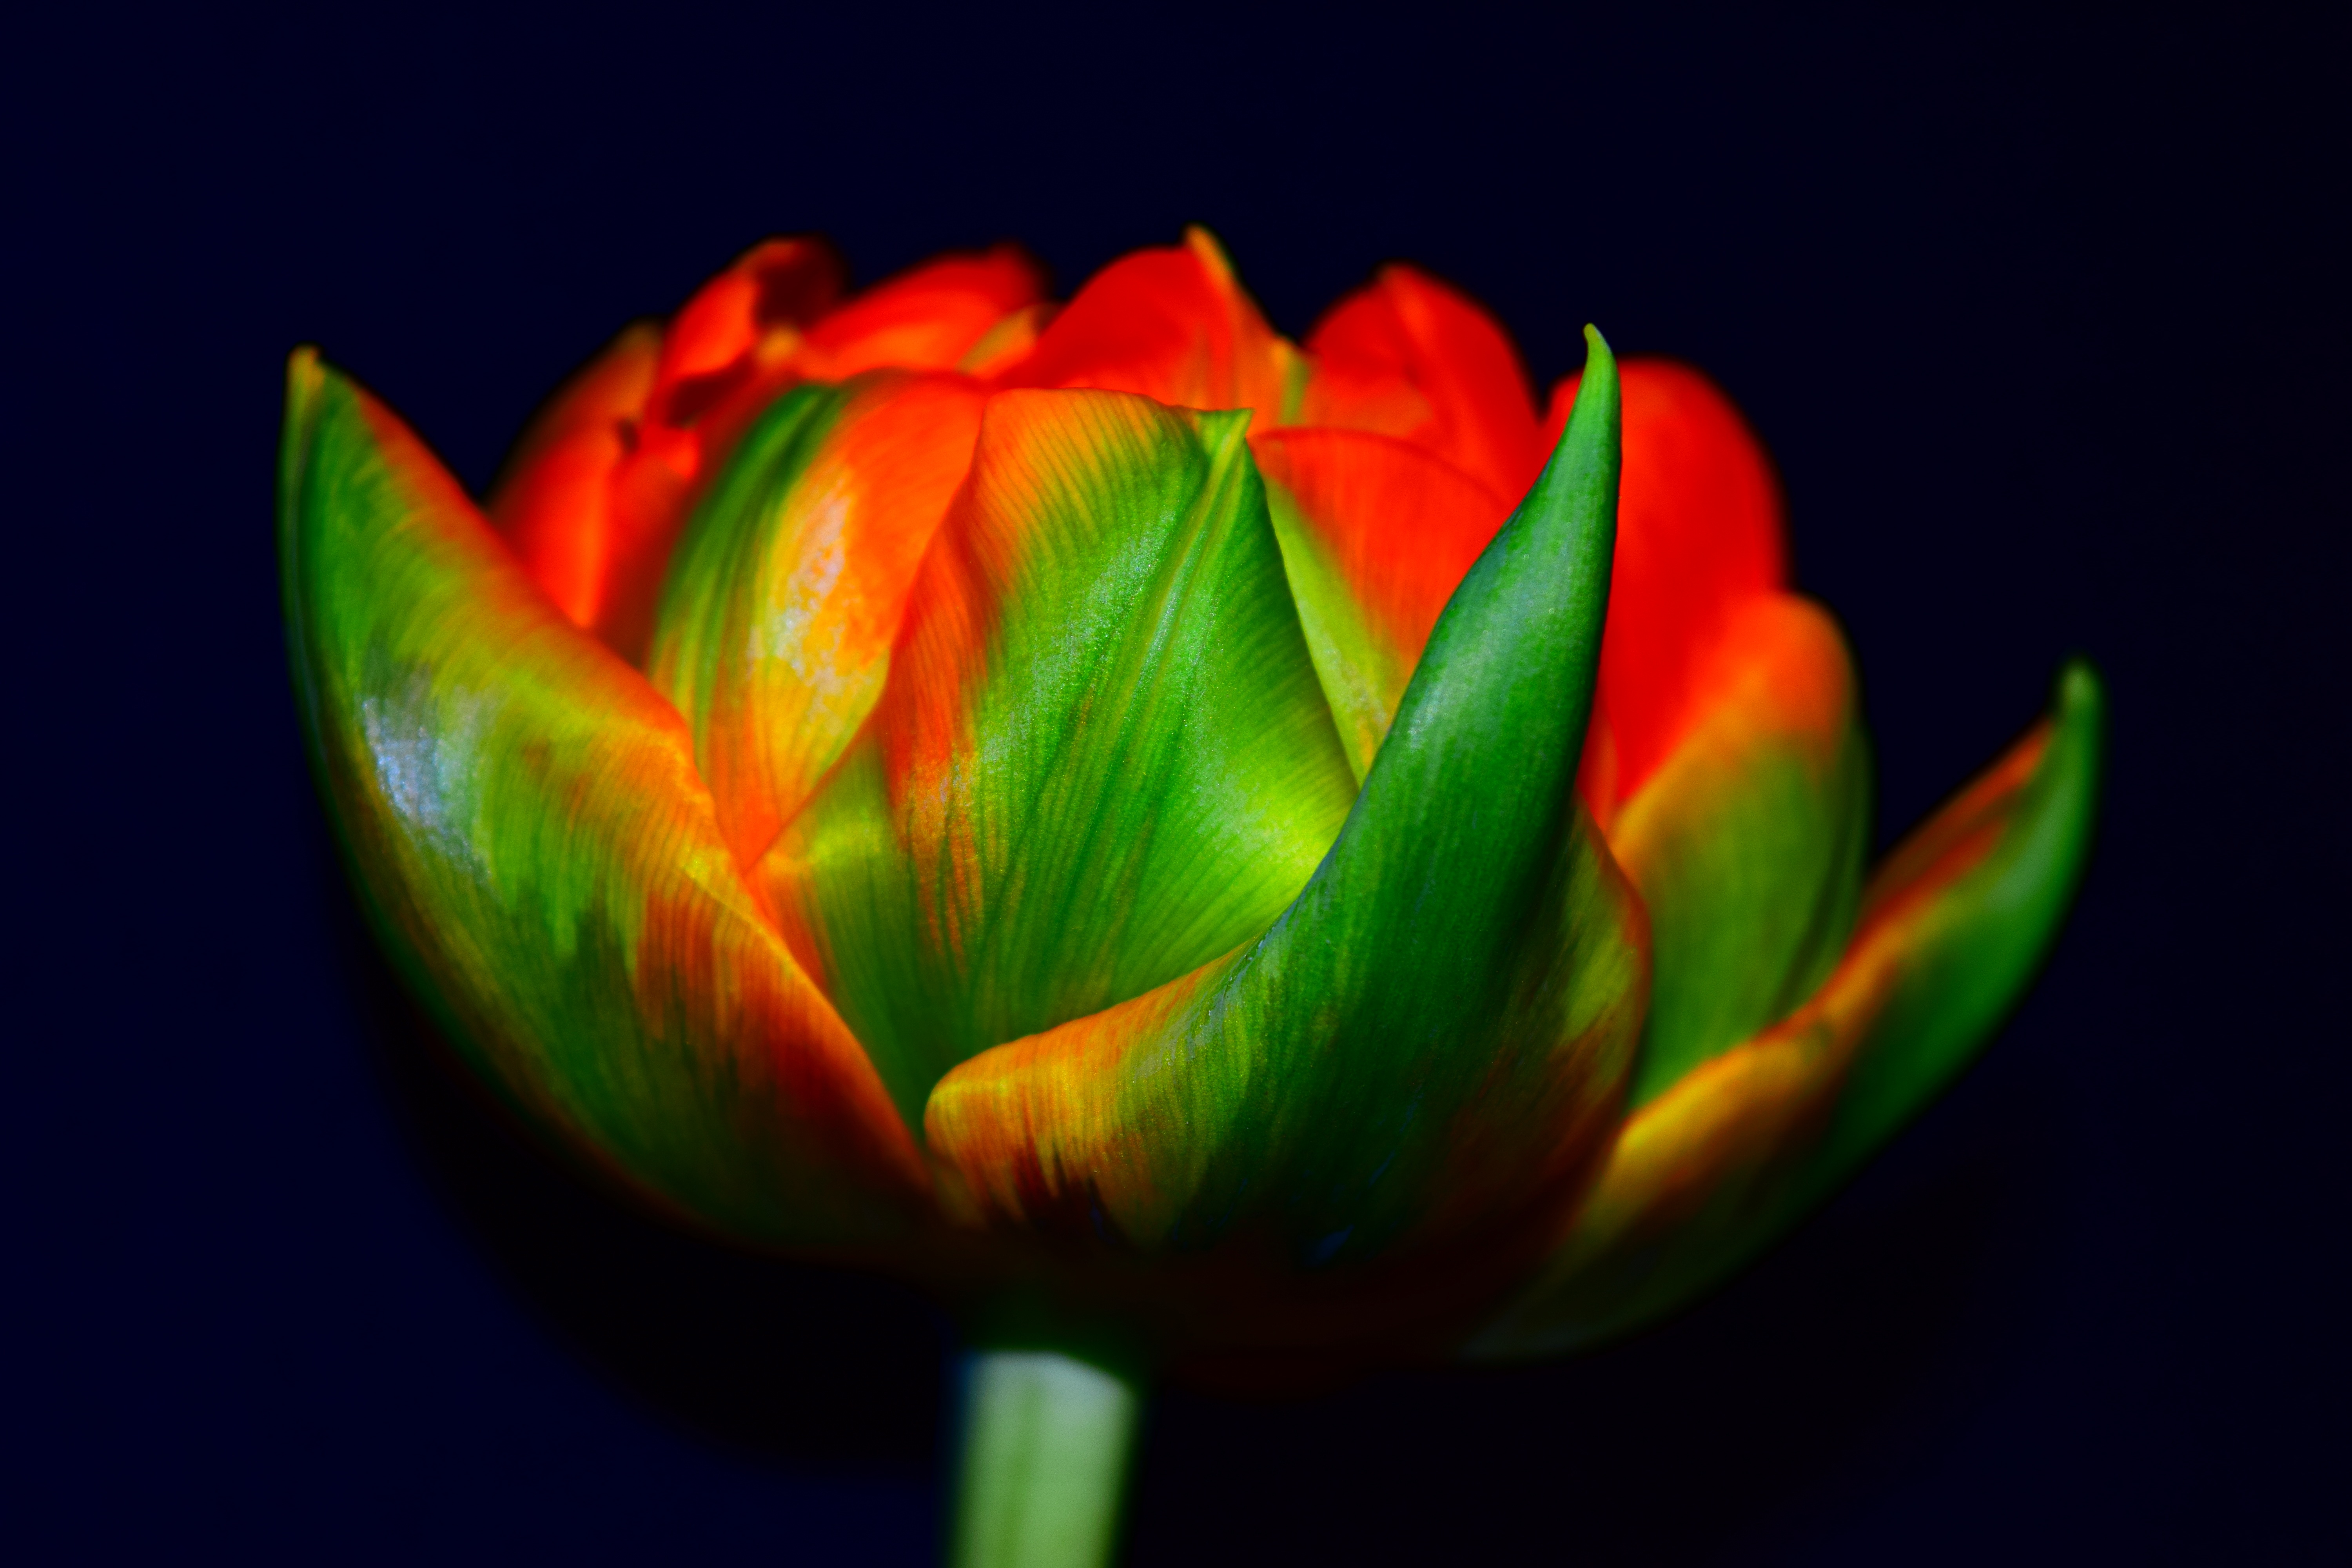
plant, flower, petal, tulip, green, red, yellow, close, sacred lotus, aquatic plant, flora, close up, lotus, bud, macro photography, flowering plant, plant stem, land plant